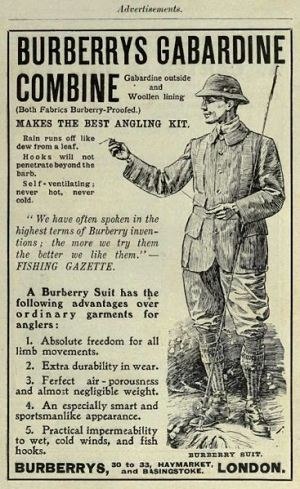
Gabardin / Historie
Burberry--reklame for vandtæt et gabardin-jakkesæt, 1908.
Gabardine er en kraftigt, tætvævet stof der bruges til jakkesæt, frakker, bukser, uniformer, vindjakker og andre beklædningsdele.